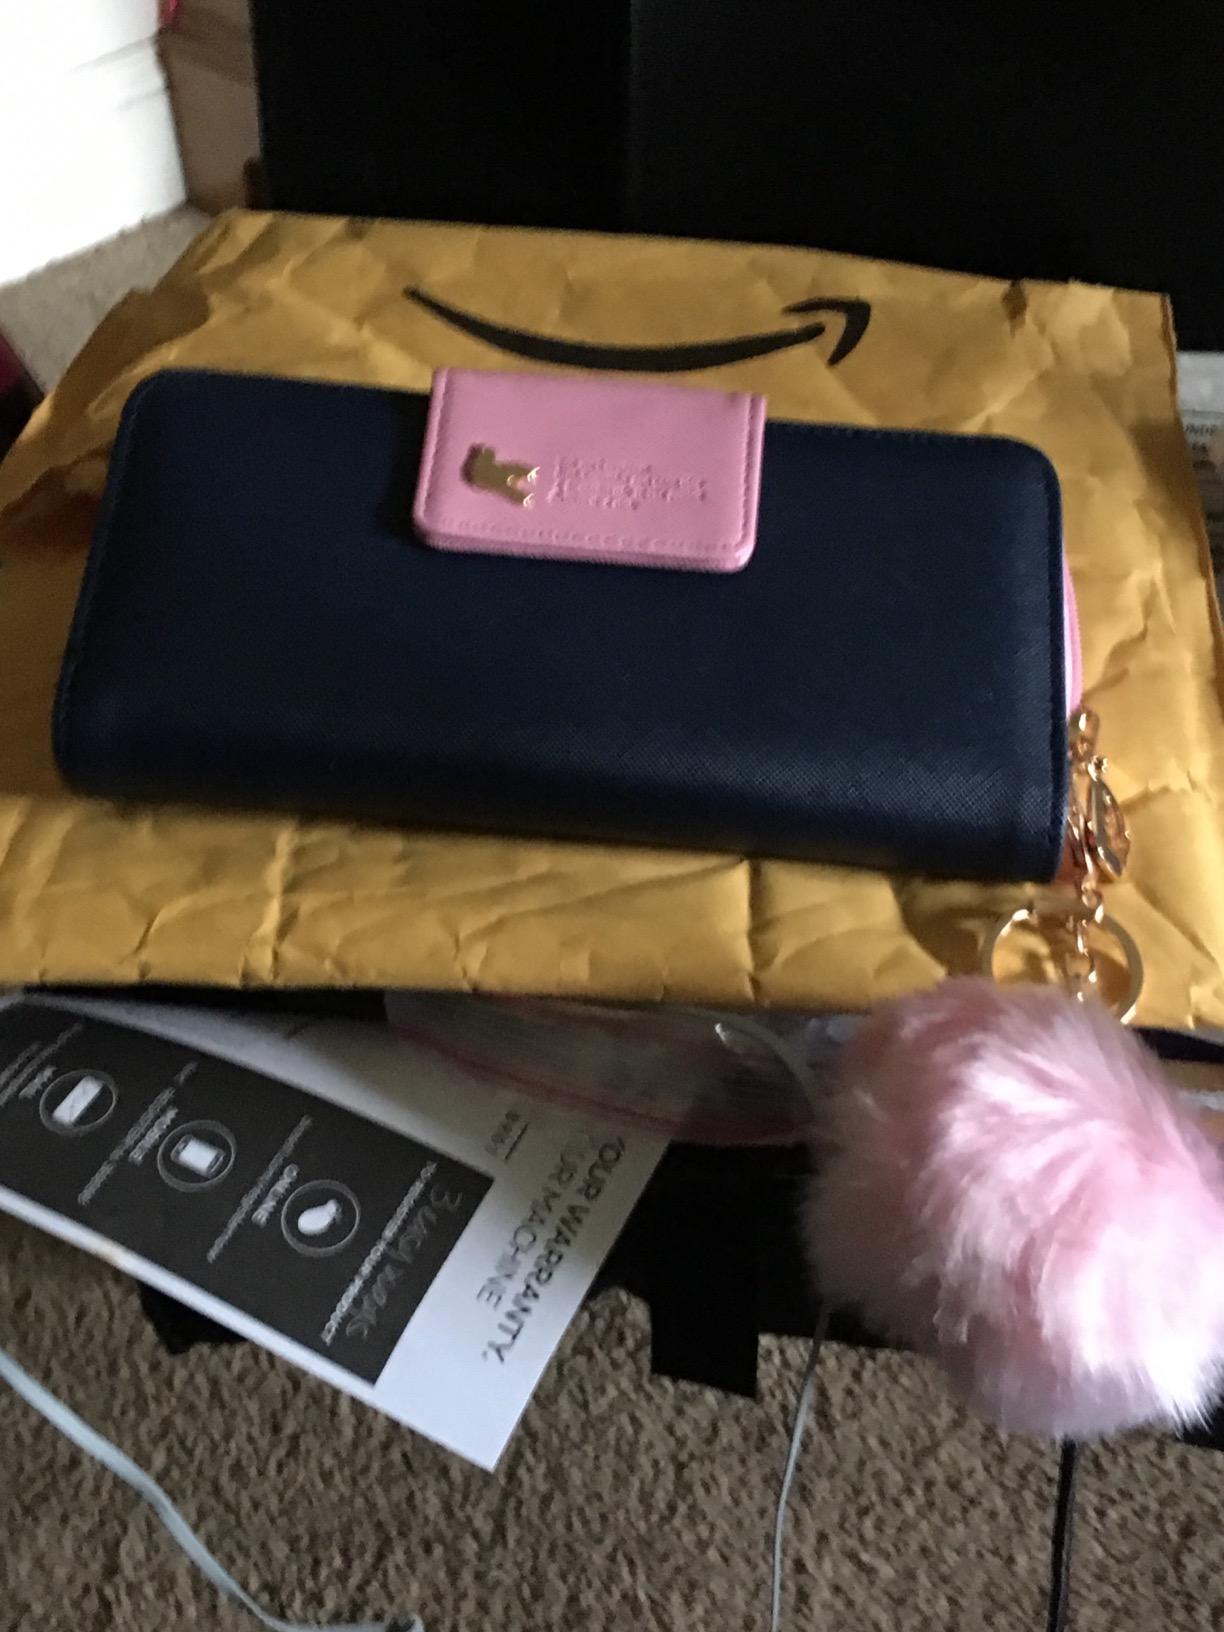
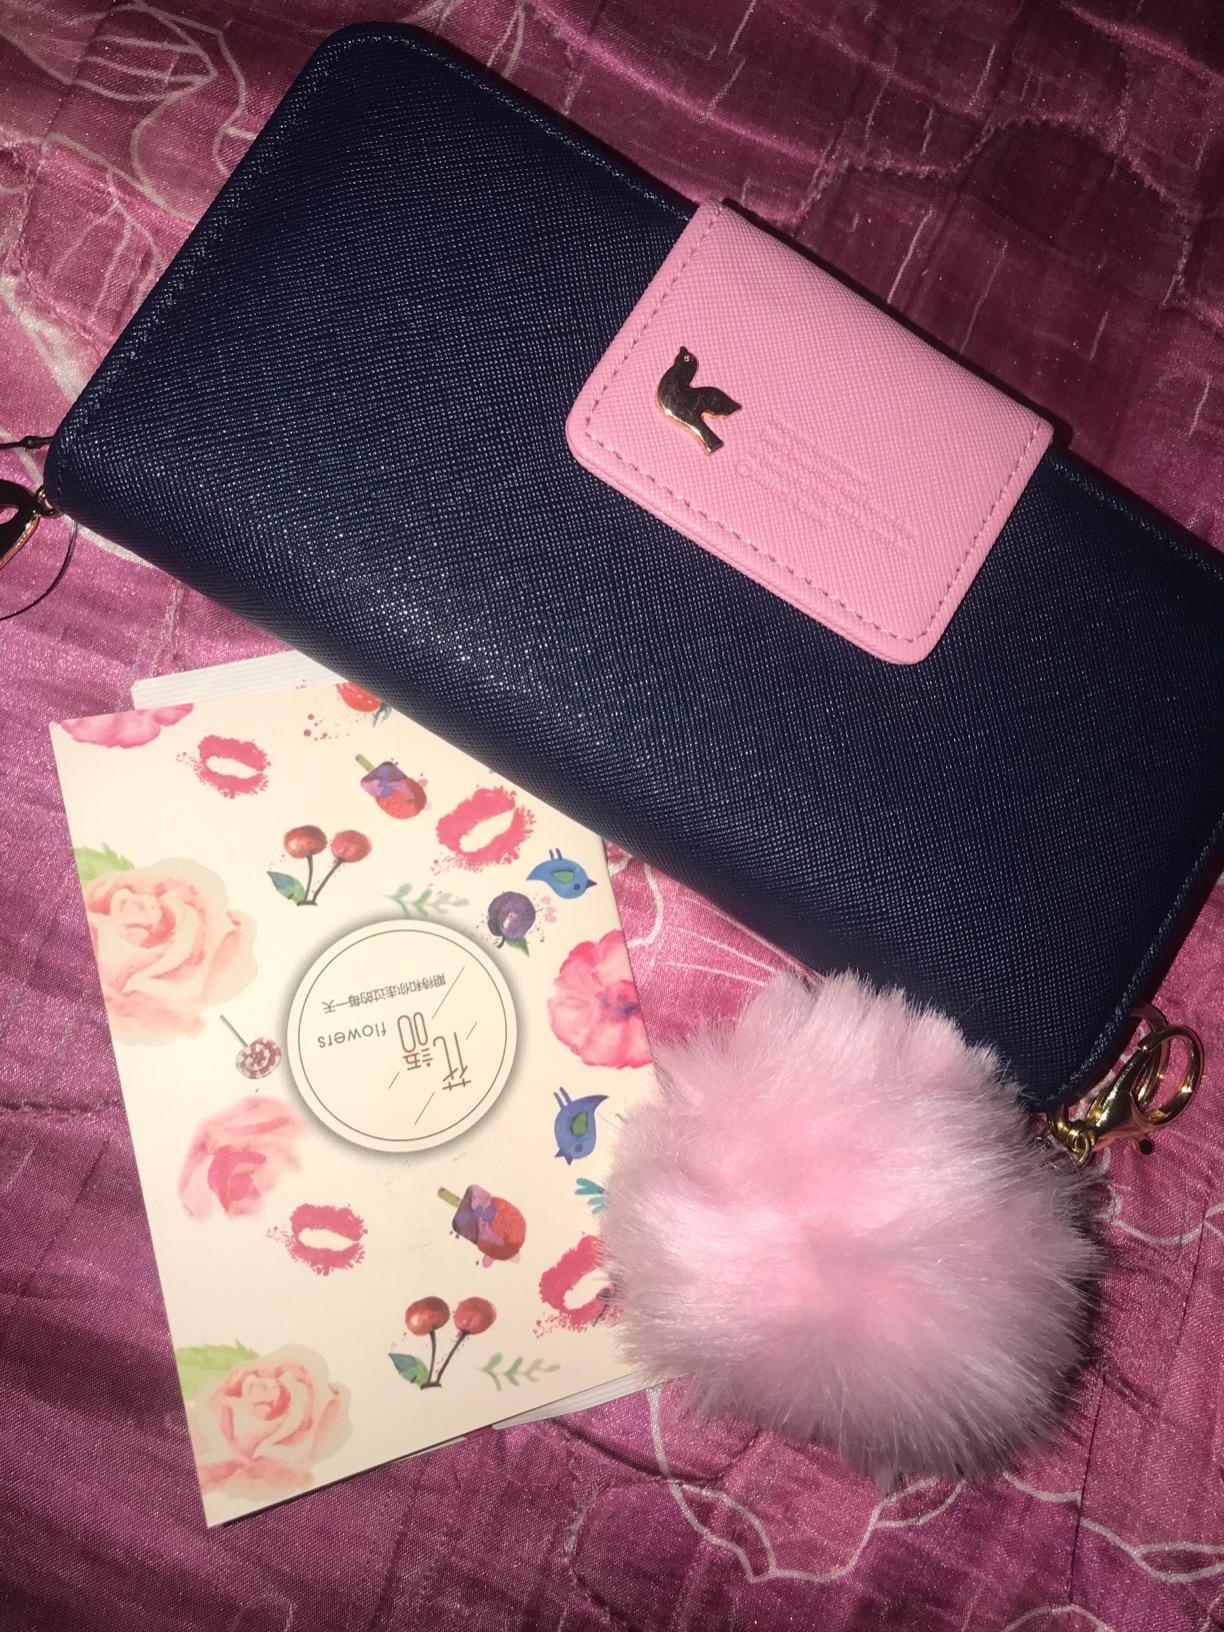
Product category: accessories_handbag
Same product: yes